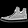
Label: Sneaker